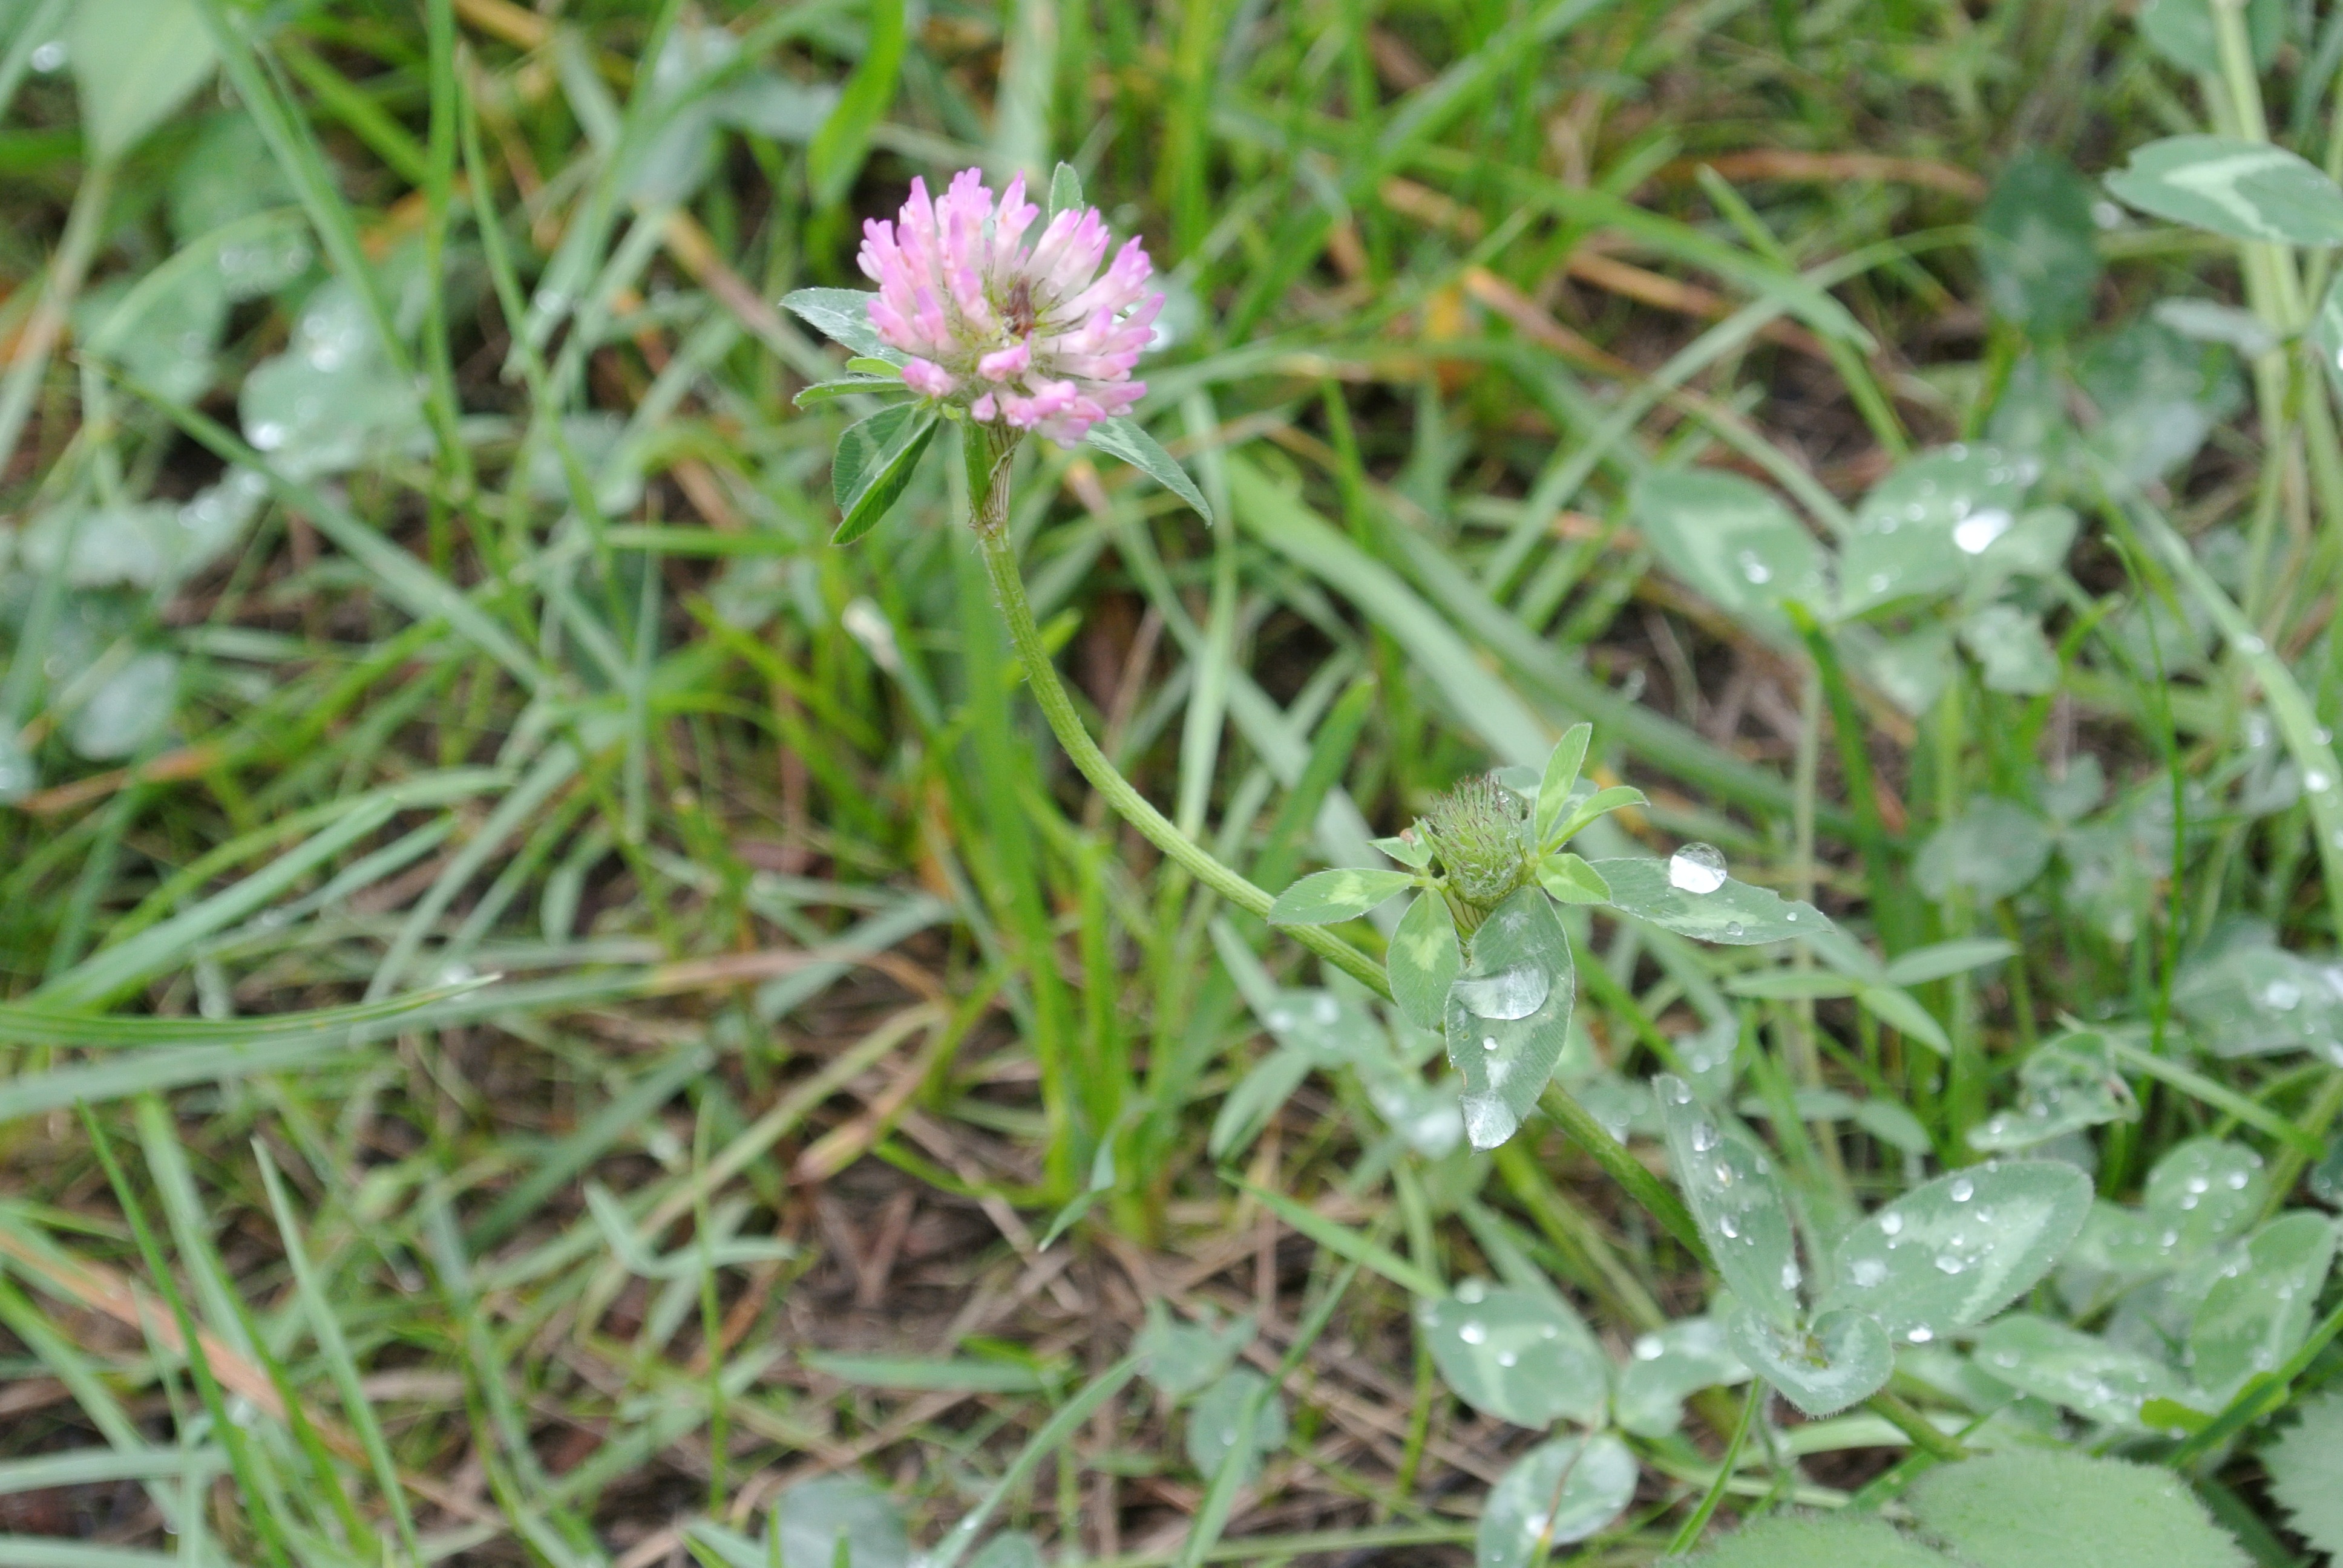
grass, plant, lawn, meadow, flower, green, herb, produce, flora, wildflower, shrub, klee, flowering plant, daisy family, clover flower, grass flower, grass family, land plant, pink family